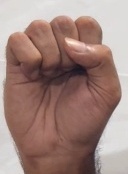
ASL sign: S